Har Adar

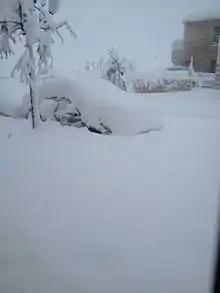
Snow-stranded automobiles in Har Adar, December 2013 during the 2013 Middle East cold snap

An antiquities site at Har Adar has been turned into a small archaeological park, based on finds from a salvage excavation conducted in 1991 on behalf of the Staff Officer for Archaeology, Judea and Samaria, directed by M. Dadon. A building complex was uncovered, with two strata, dating from the fifth to the mid-first centuries BCE, revealing a fort from the Persian period and a farmhouse from the Hellenistic period. In the Ottoman period a wing was added to the house.